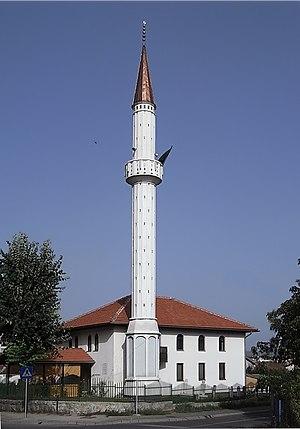
Cet article recense les monuments nationaux situés sur le territoire de la Ville de Banja Luka en Bosnie-Herzégovine et dans la République serbe de Bosnie. La liste établie par la Commission pour la protection des monuments nationaux compte 36 monuments nationaux inscrits sur la liste principale et 38 monuments inscrits sur une liste provisoire.
La mosquée de Sefer-bey, également connue sous le nom de Pećinska džamija, est située sur le territoire de la Ville de Banja Luka, l'actuelle capitale de la République serbe de Bosnie en Bosnie-Herzégovine. Elle a été construite au début du XVIIᵉ siècle.